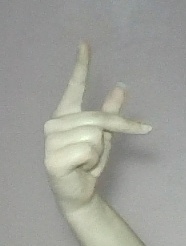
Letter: dha